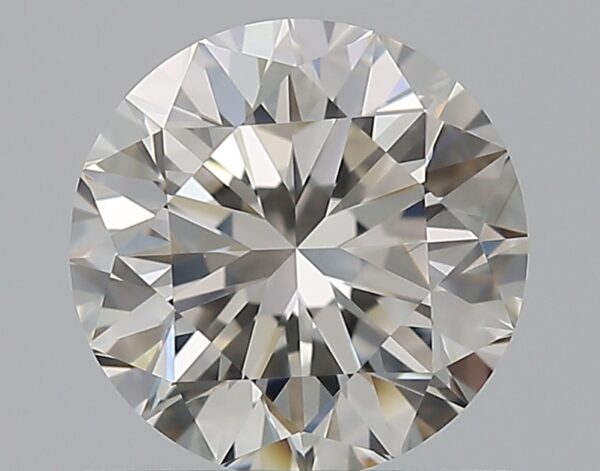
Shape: round
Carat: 0.9
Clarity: IF
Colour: I
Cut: VG
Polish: EX
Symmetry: VG
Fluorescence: N
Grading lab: GIA
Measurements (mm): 6.01 x 6.05 x 3.89